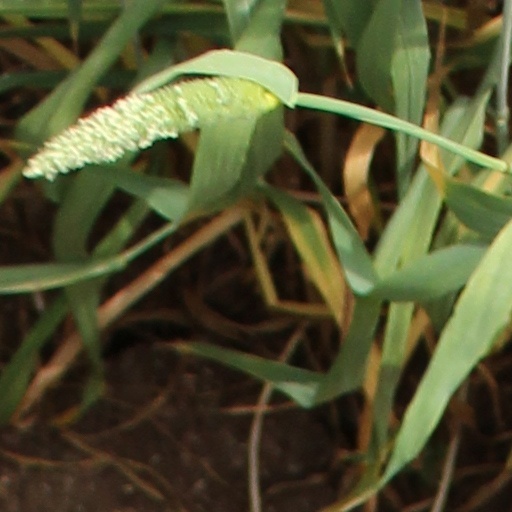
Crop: wheat